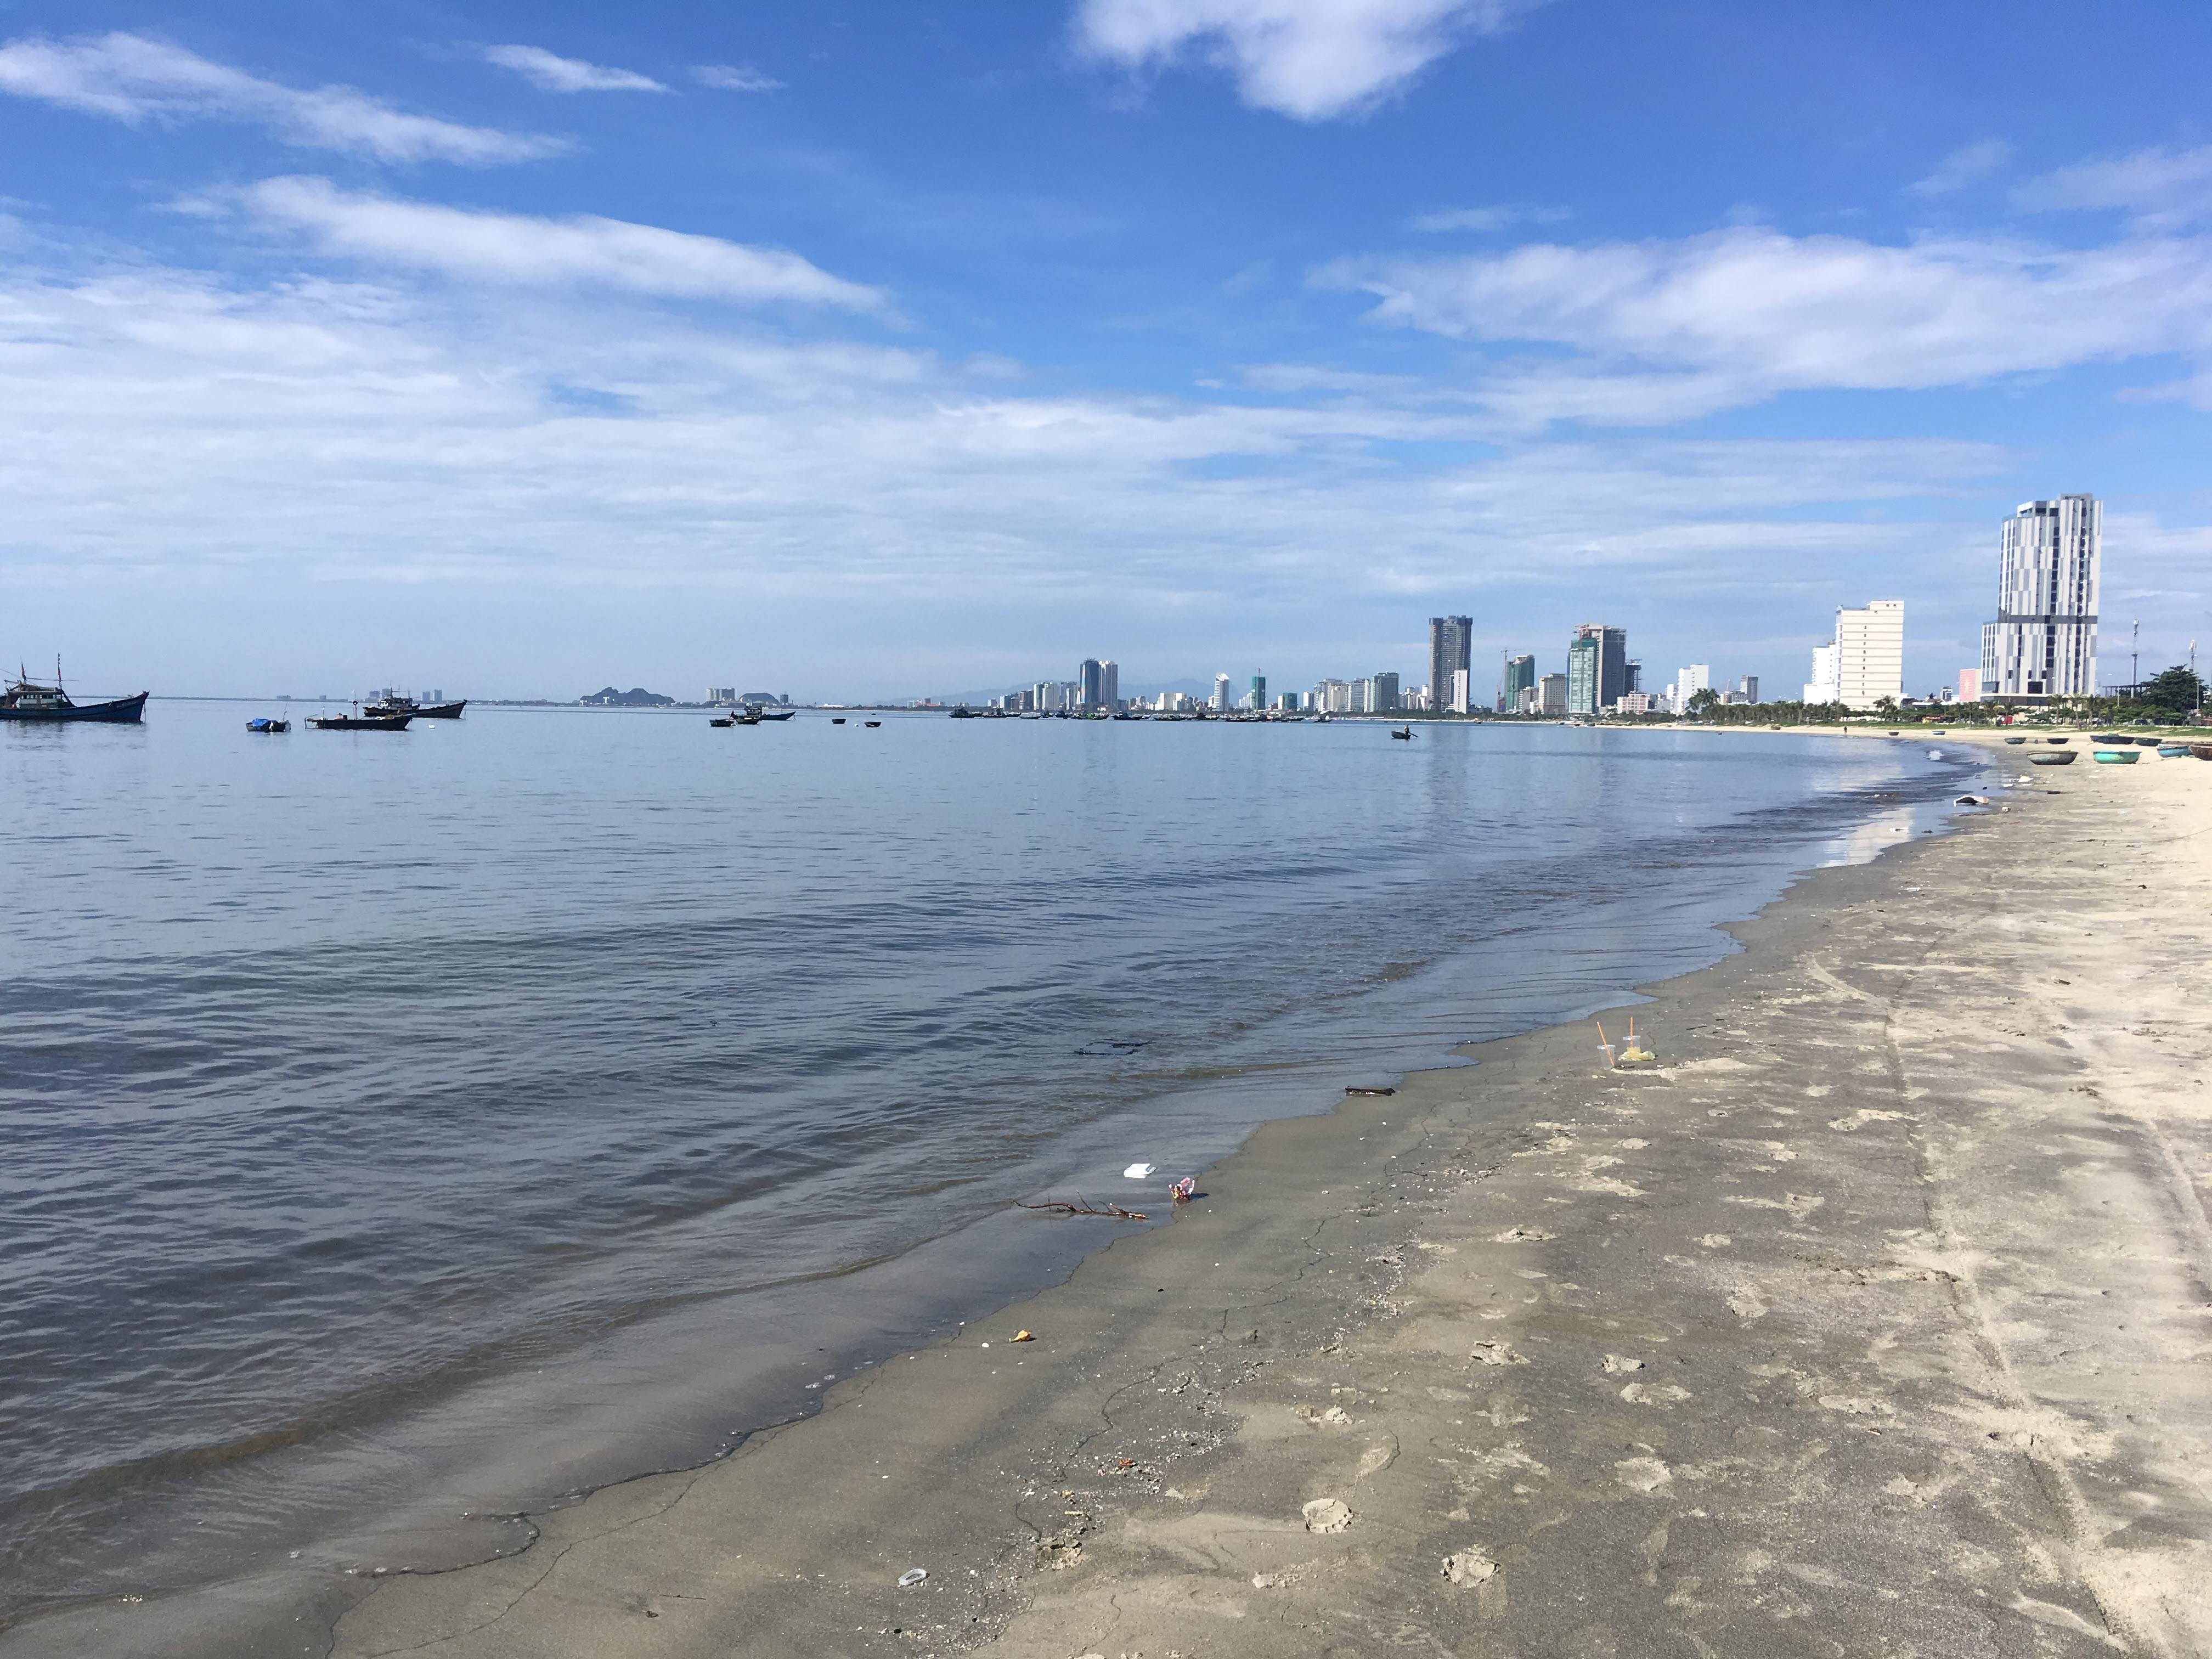
user: text: Bầu trời trong hình có màu gì?
assistant: text: Bầu trời trong hình có màu xanh nhạt, với một phần mây trắng trải rộng.

user: text: Có bao nhiêu chiếc thuyền thúng trên bãi cát trong hình?
assistant: text: Có năm chiếc thuyền thúng xuất hiện trên bãi cát ở phía bên phải hình.

user: text: Thành phố ven biển xuất hiện trong bức ảnh này là thành phố nào của Việt Nam?
assistant: text: Thành phố ven biển xuất hiện trong bức ảnh này là thành phố Đà Nẵng.

user: text: Những chiếc thuyền thúng trên bãi cát thường được ngư dân Việt Nam sử dụng cho mục đích gì?
assistant: text: Những chiếc thuyền thúng thường được ngư dân Việt Nam sử dụng để đánh bắt gần bờ, tháo dỡ – vận chuyển ngư cụ, và vào ra các thuyền lớn vì chúng nhẹ, dễ điều khiển và phù hợp với sóng gió ven bờ.

user: text: Bức ảnh này thể hiện điều gì về sự phát triển của thành phố Đà Nẵng, đặc biệt là mối quan hệ giữa đô thị hóa và hoạt động biển truyền thống?
assistant: text: Bức ảnh cho thấy sự phát triển mạnh mẽ của Đà Nẵng thông qua dãy cao ốc hiện đại chạy dọc bờ biển, đồng thời vẫn giữ được hoạt động ngư nghiệp truyền thống với thuyền thúng và thuyền nhỏ trên mặt nước. Điều này phản ánh sự kết hợp giữa đô thị hóa và gìn giữ sinh kế biển truyền thống, một đặc điểm nổi bật trong quá trình phát triển bền vững của thành phố.